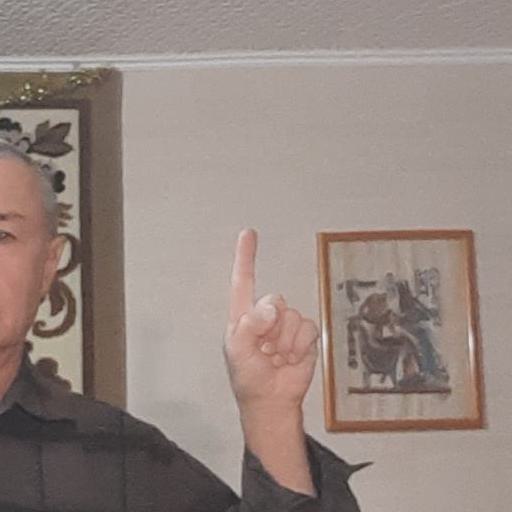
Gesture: one